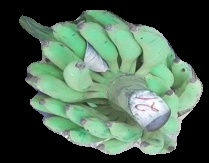
Variety: elakki-bale
Grade: grade3